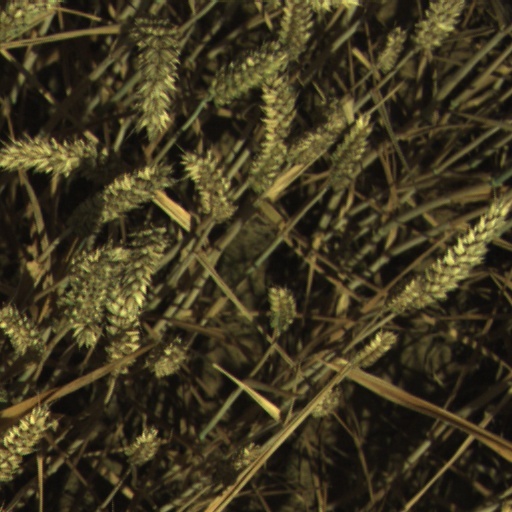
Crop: wheat